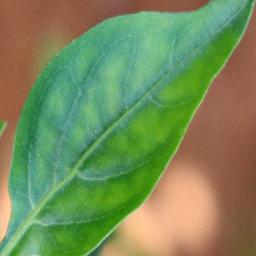
Label: healthy